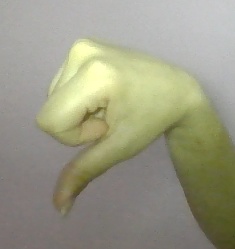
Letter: waw